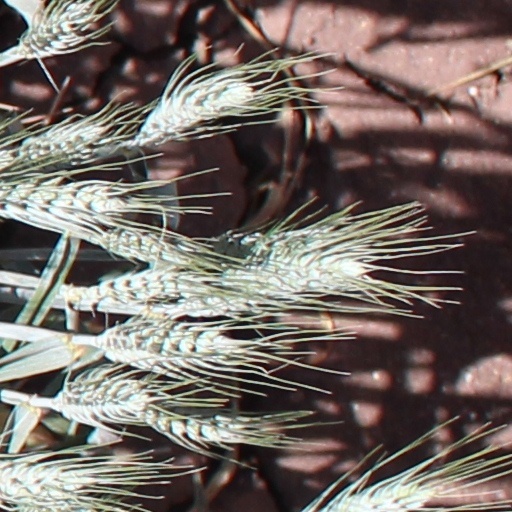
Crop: wheat